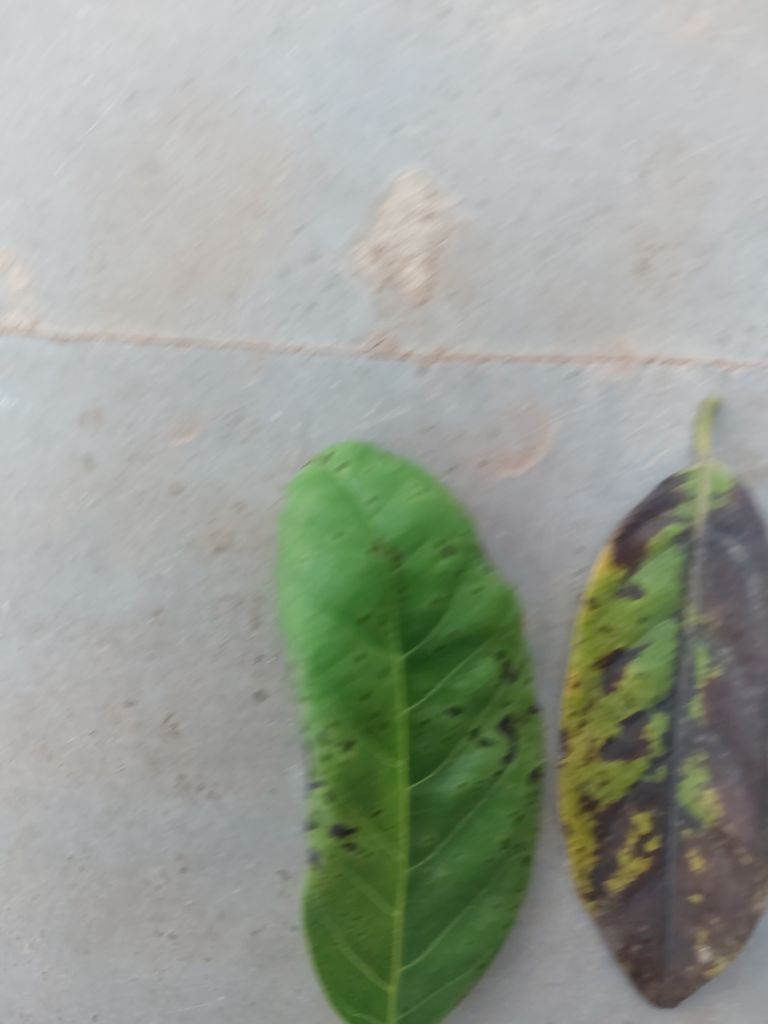
Disease label: Leaf spot on Leaves